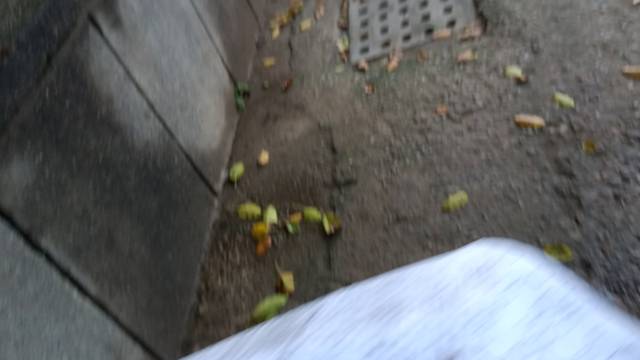
Region: India
Coordinates: 28.578, 77.248